Frenemies (RuPaul's Drag Race)

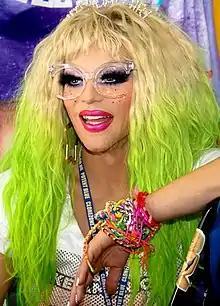
Willam is eliminated from the competition.

For the mini-challenge, the contestants take a polygraph test. Based on these results, the contestants are then paired up for the main challenge, in which they must sing a duet to "So Much Better Than You". Following are the teams: